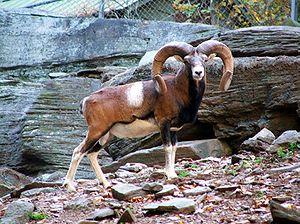
Ovis orientalis, parfois appelé Ovis gmelini, est le mouflon du sud-ouest eurasiatique. C'est la forme sauvage occidentale de l'espèce domestique Ovis aries. Sa domestication, il y a 10 à 11 000 ans, sur les flancs de l'arc montagneux allant du sud de la Turquie orientale au Sud de l'Iran, a marqué le début de la révolution néolithique, faisant passer l'humain du statut de prédateur à celui d'éleveur.
Les Ovins sont un genre de mammifères appartenant à la grande famille des Bovidae. Ce genre comprend les moutons et mouflons et compte de une à sept espèces selon les auteurs.
Mouflon méditerranéen, parfois « mouflon européen », est utilisé selon les auteurs pour désigner trois groupes de mouflons différents. C'est donc un terme polysémique, à la définition variable :
Le taxon Ovina désigne la lignée conduisant au genre Ovis. Elle admet pour groupe frère la lignée des Caprina.